Monique Evans (Miss Texas)

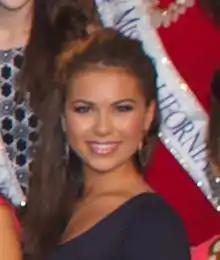
Evans at Miss America 2015

Monique Elyse Evans (born January 17, 1992) is an American dancer and beauty pageant titleholder who was crowned Miss Texas 2014 and Miss Florida USA 2020. She represented Texas at Miss America 2015 and placed in the top sixteen and also represented Florida at Miss USA 2020.